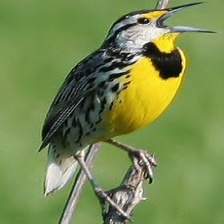
Species: EASTERN MEADOWLARK
Scientific name: STURNELLA MAGNA